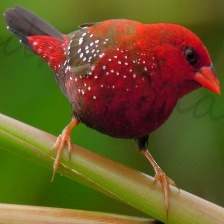
Species: AVADAVAT
Scientific name: AMANDAVA AMANDAVA